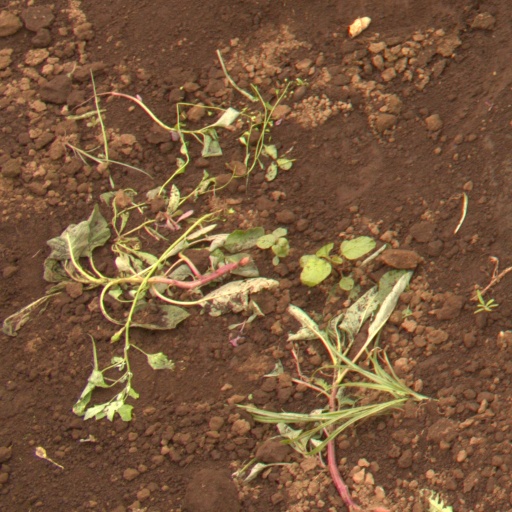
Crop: soybean